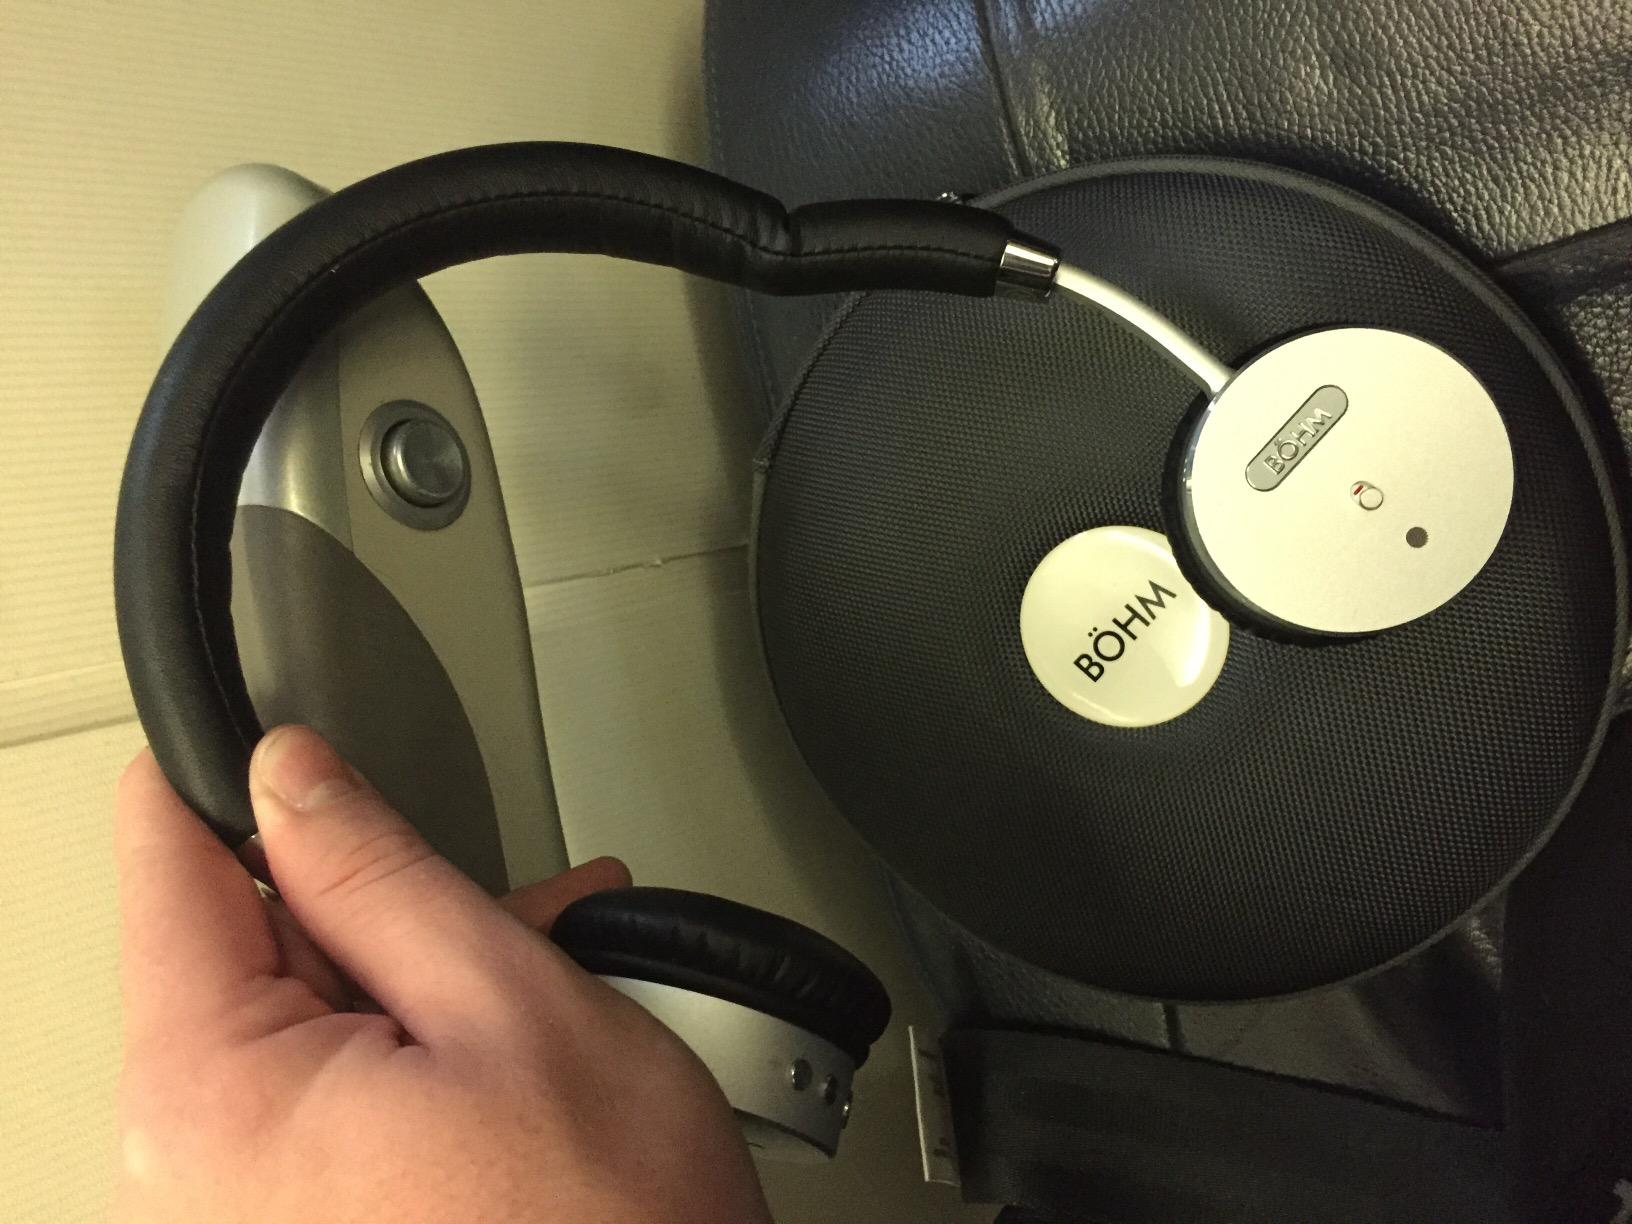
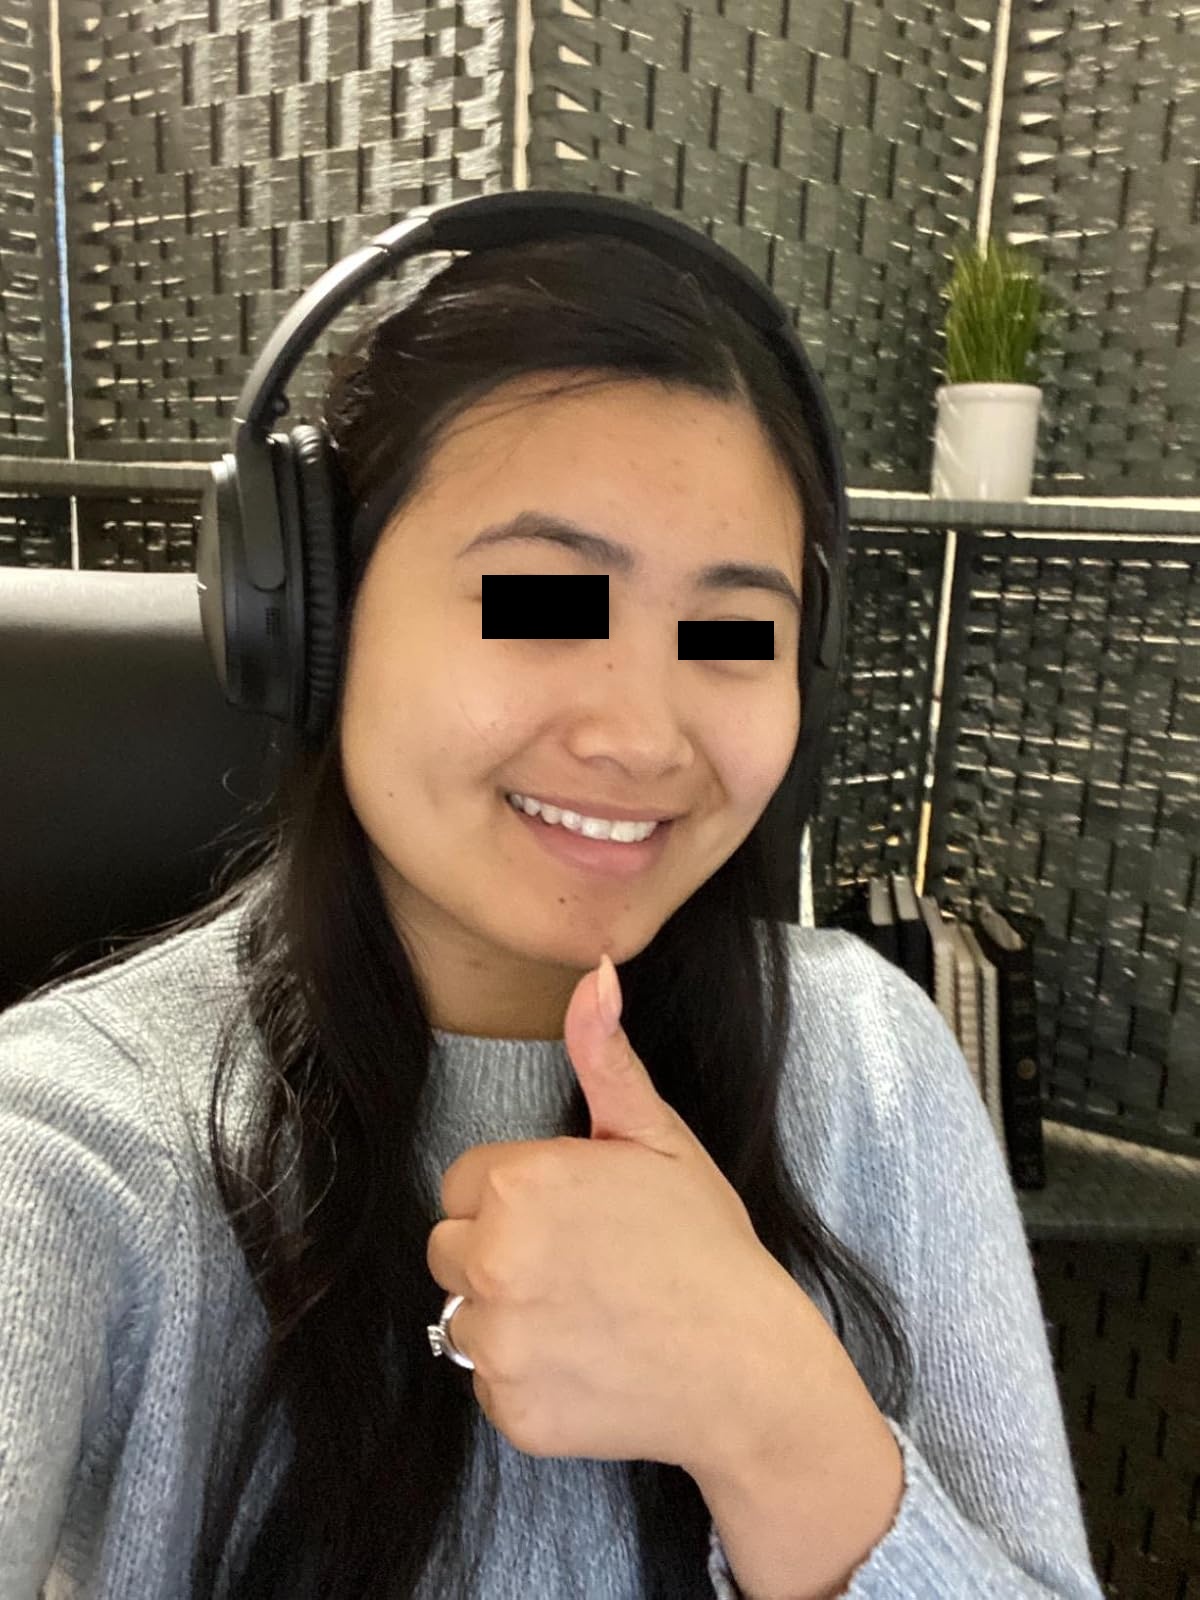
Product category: headphones
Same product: no